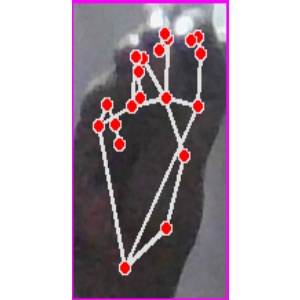
अक्षर: ङ